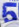
Number: 5